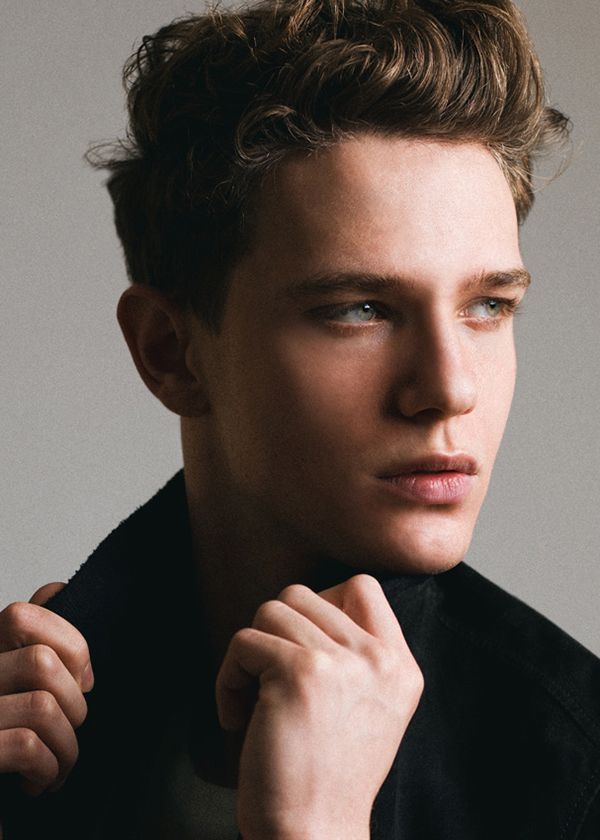
Label: Colored